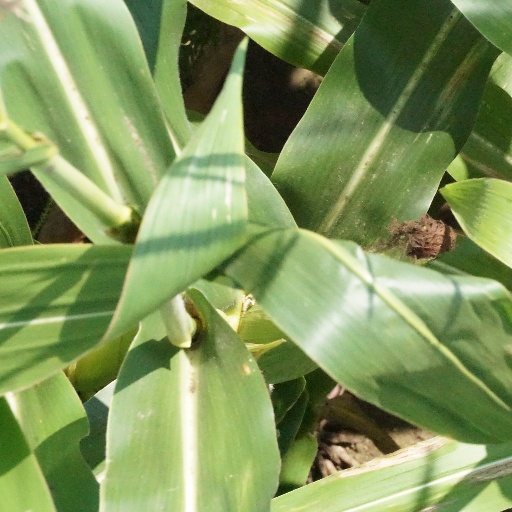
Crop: maize; corn